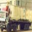
Label: truck